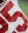
Number: 5